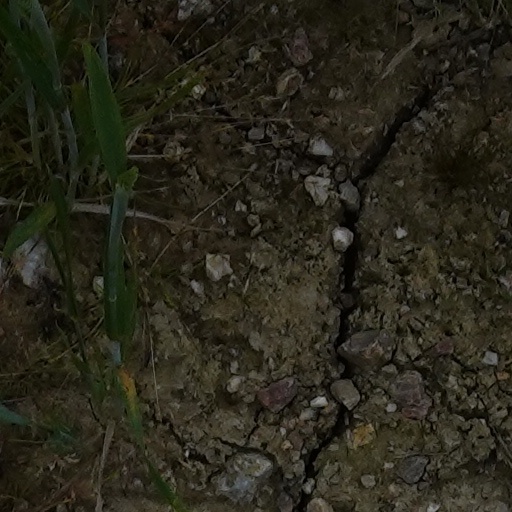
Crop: wheat